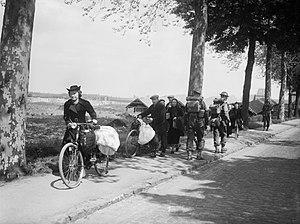
5 janvier : remaniement ministériel important au sein du gouvernement Pierlot III.
L’exode de 1940 en France est une fuite massive de populations belges, néerlandaises, luxembourgeoises et françaises en mai-juin 1940 lorsque l'armée allemande envahit la Belgique, les Pays-Bas et la majorité du territoire français pendant la bataille de France, après la percée de Sedan. Cet exode est l'un des plus importants mouvements de population du XXᵉ siècle en Europe.